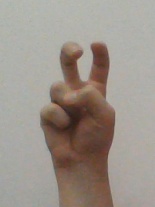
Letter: toot